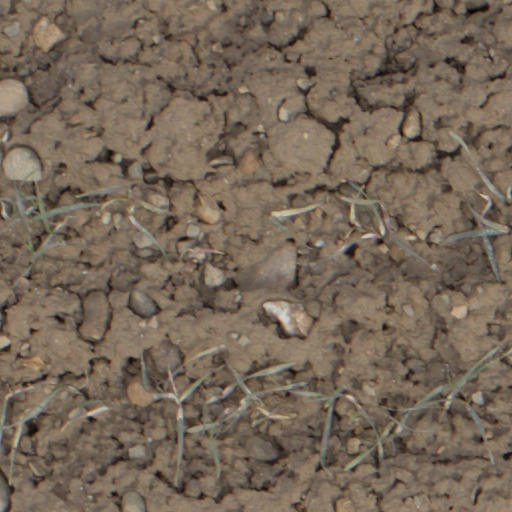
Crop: wheat